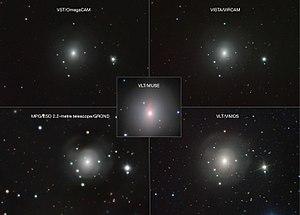
L'Hydre est la plus vaste et la plus longue des 88 constellations, s'étendant sur plus de 1 300 degrés carrés. La tête de l'Hydre se trouve au sud du Cancer et son corps sinueux s'étend jusqu'à la Balance. Malgré sa taille, elle ne contient que deux étoiles réellement brillantes.